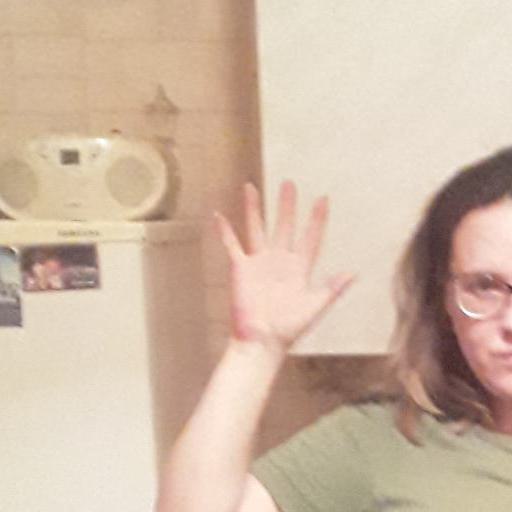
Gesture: palm